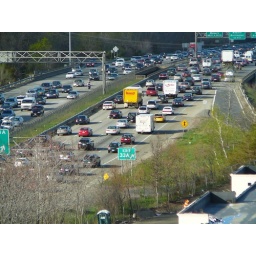
View from my office window - yes, I have to drive home in this...